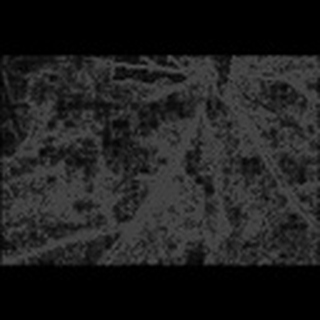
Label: cotton_bacterial_blight